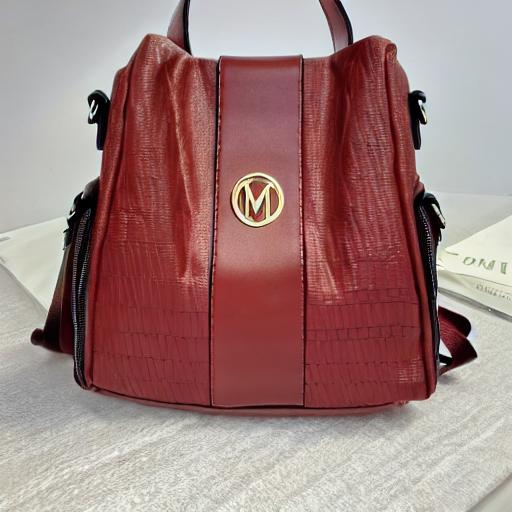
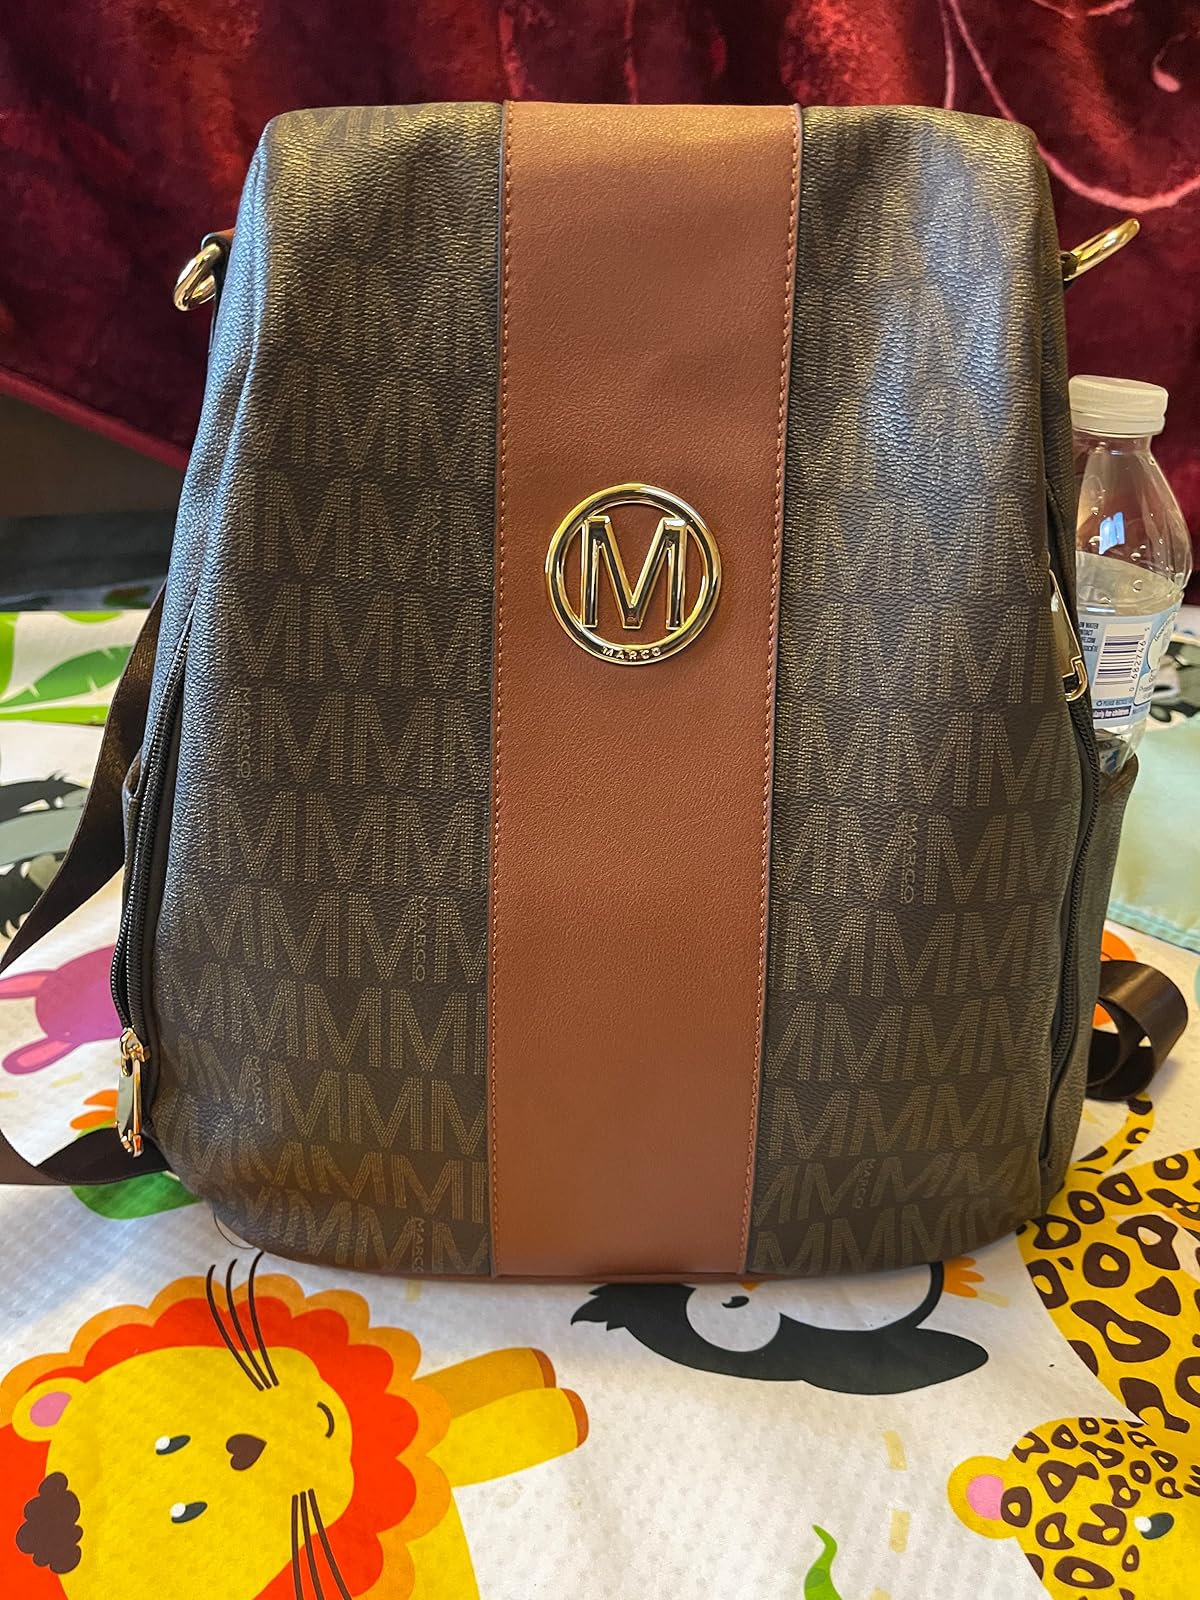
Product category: accessories_handbag
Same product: no